First plague pandemic

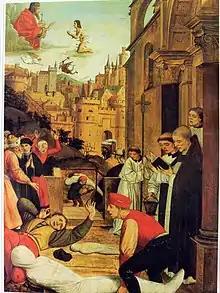
Saint Sebastian pleading for the life of a gravedigger afflicted with plague during the 7th-century Plague of Pavia, by South Netherlandish painter Josse Lieferinxe ca. 1498

The first plague pandemic was the first historically recorded Old World pandemic of plague, the contagious disease caused by the bacterium "Yersinia pestis". Also called the early medieval pandemic, it began with the Plague of Justinian in 541 and continued until 750 or 767. At least fifteen to eighteen major waves of plague following the Justinianic plague have been identified from historical records. The pandemic affected the Mediterranean Basin most severely and most frequently, but also infected the Near East and Northern Europe, and potentially East Asia as well. The Roman emperor Justinian I's name is sometimes applied to the whole series of plague epidemics in late antiquity.